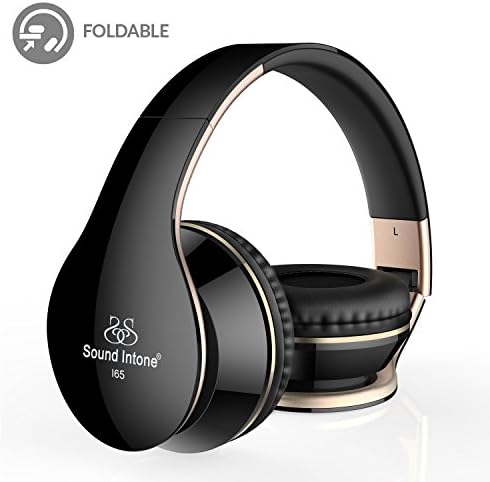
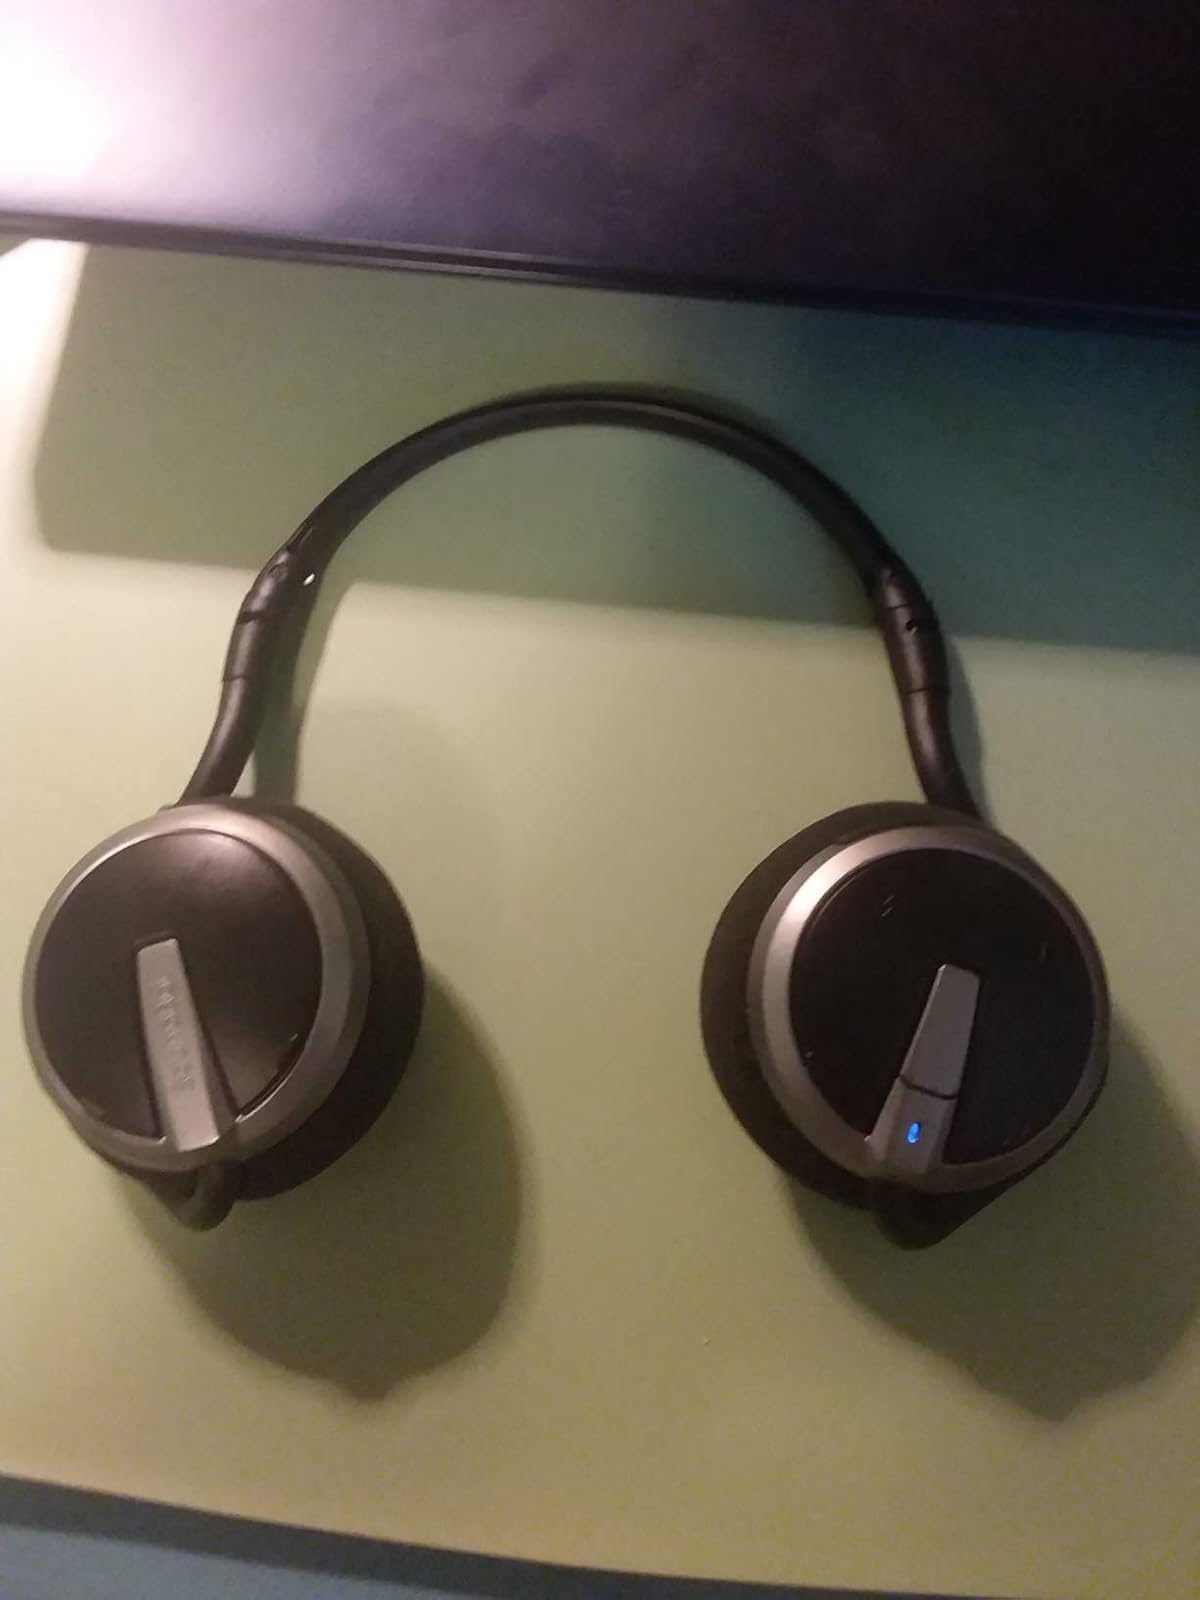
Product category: headphones
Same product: no